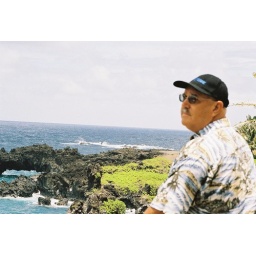
The Road to Hana. Dad at the fertile volcanic rock against the blue waters near the black sand beach.